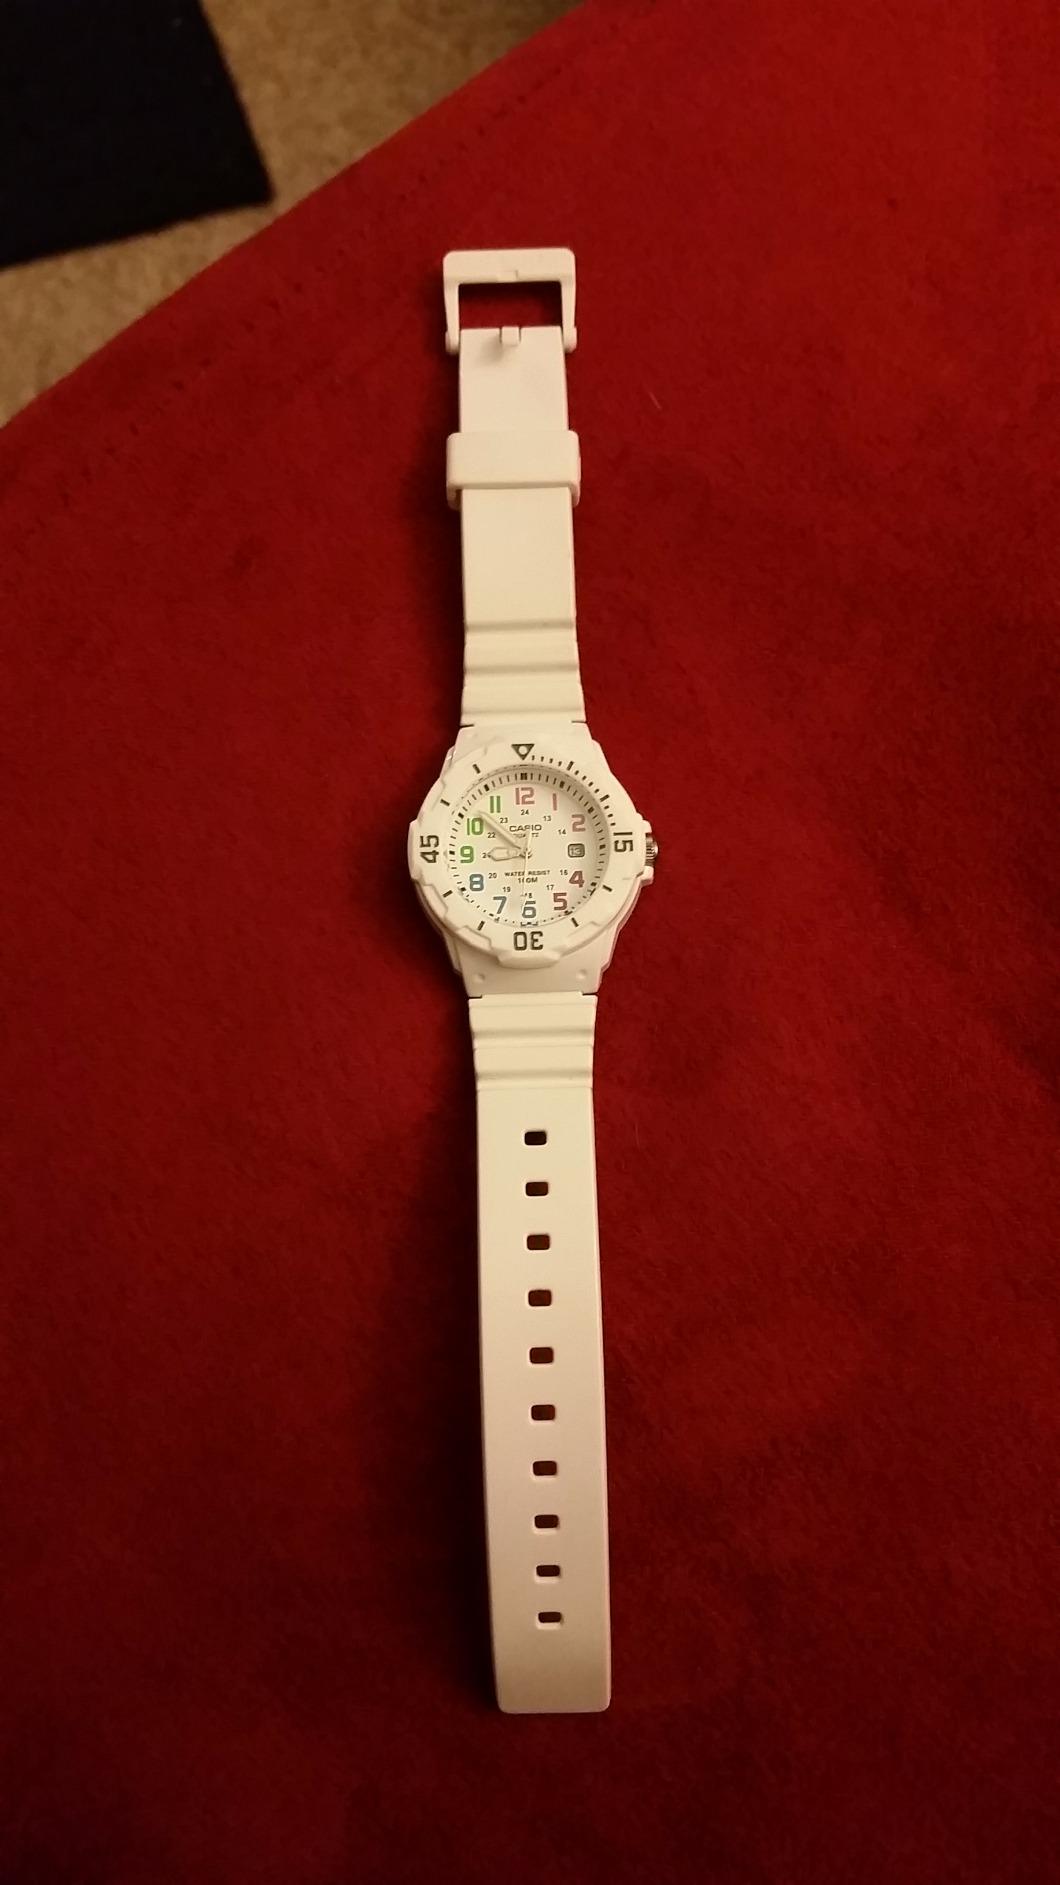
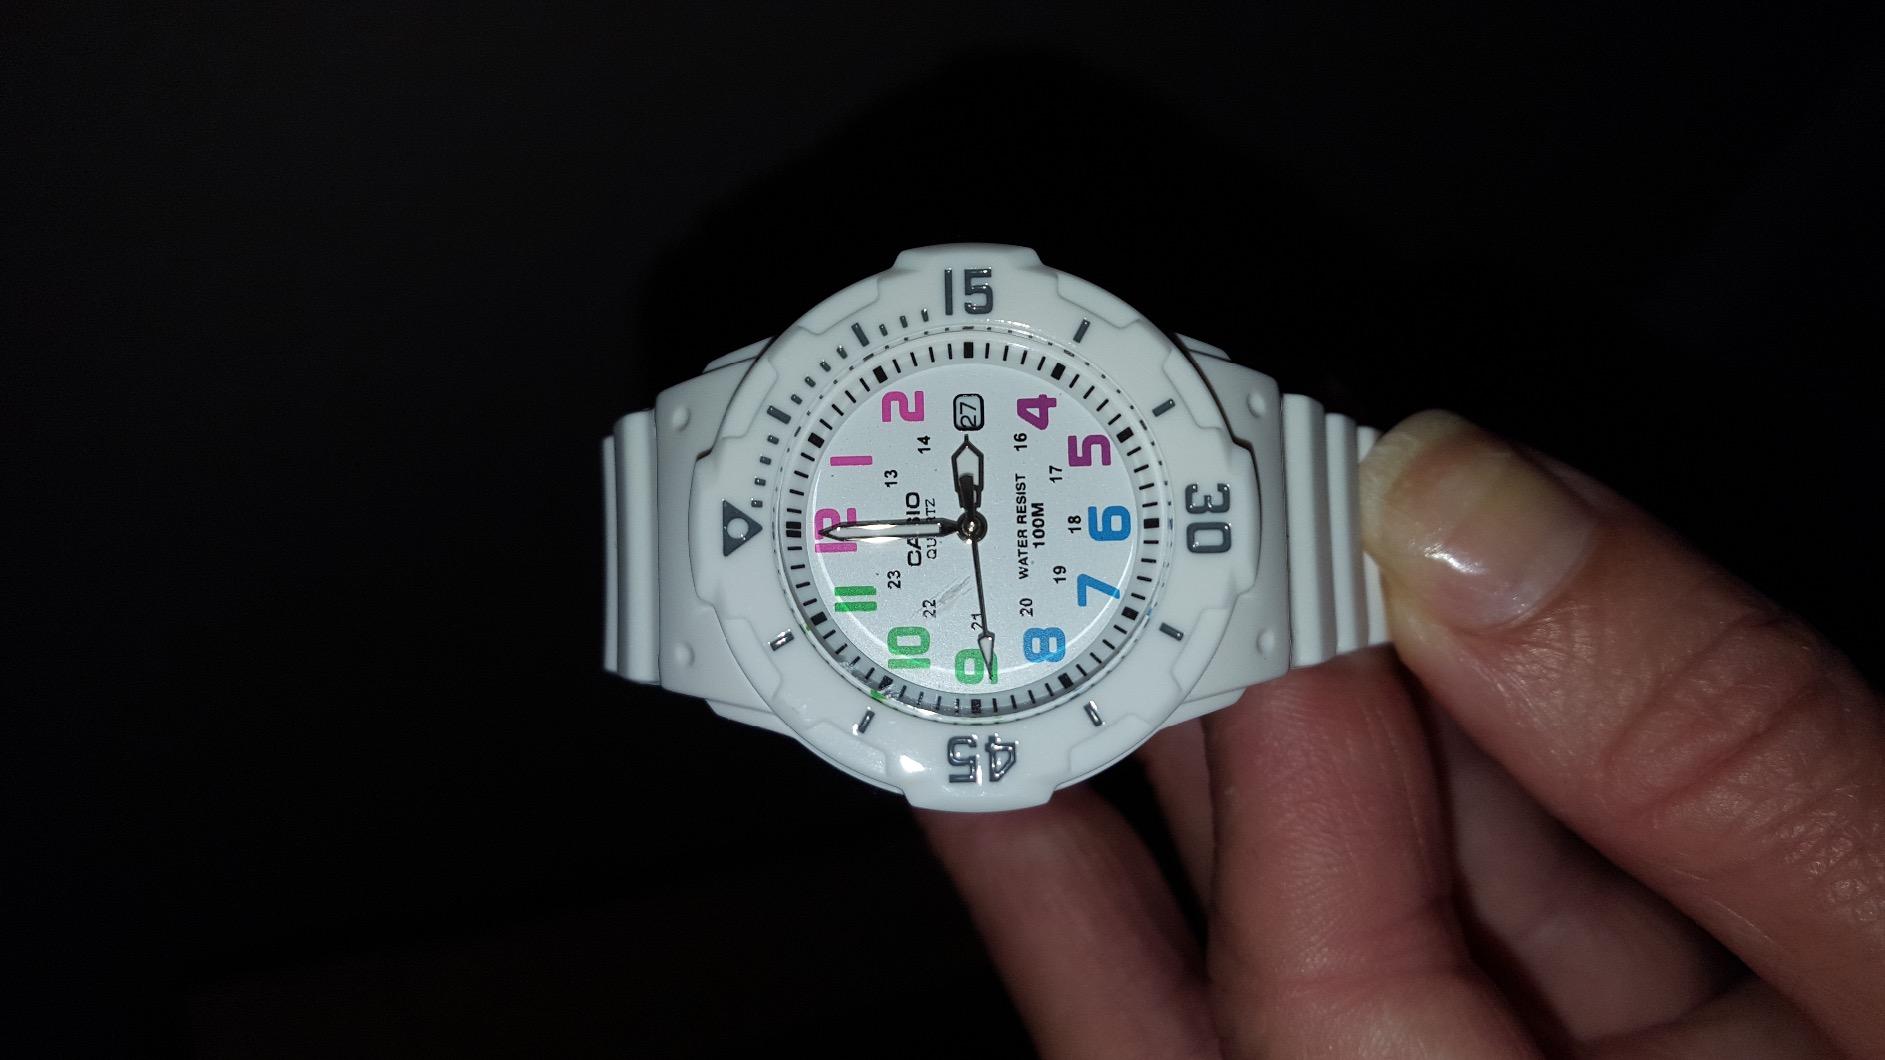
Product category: accessories_watch
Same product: yes